List of diplomatic missions of Fiji

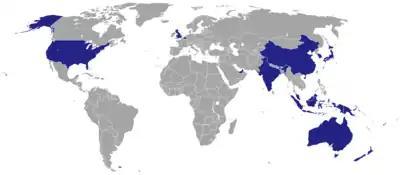
Diplomatic missions of Fiji

This is a list of diplomatic missions of Fiji, which are maintained by the country's Ministry of Foreign Affairs and International Cooperation.